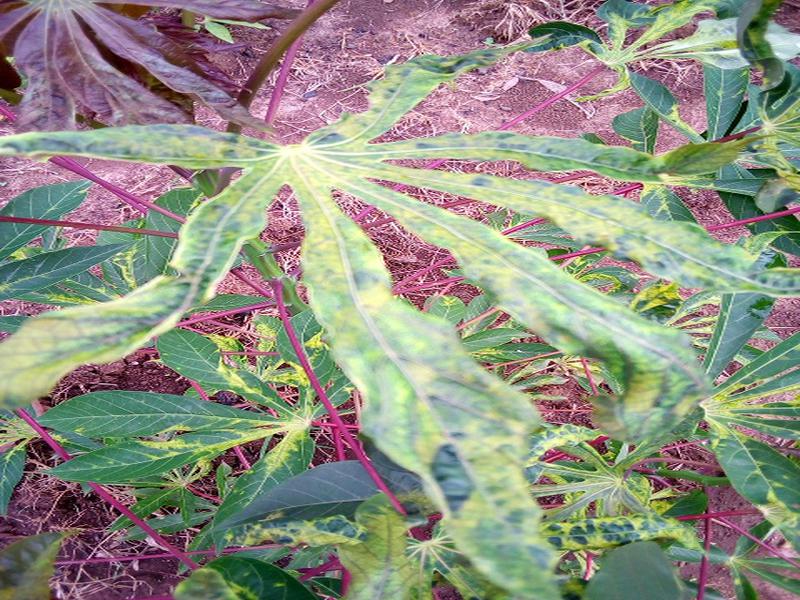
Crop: cassava
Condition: mosaic_disease